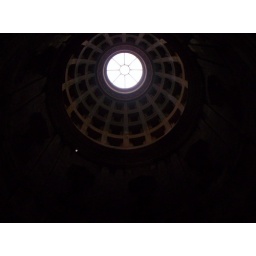
the glass dome in the ceiling of the building